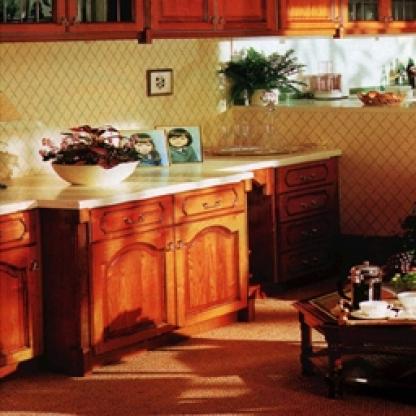
Scene: Indoor